Nicholas Pok

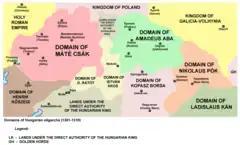
The Pok dominion (orange) among the other oligarchs

Under these chaotic conditions, Nicholas Pok, among others, also could establish a dominion independently of the king. Nicholas had started to expand his influence over the territories that surrounded his possessions and castles (e.g., Szamosújvár). Presumably he also built the Somlyó Castle. Acquiring landholdings across the river Szamos (Someș), Nicholas became the incontestable lord in Northwest Transylvania for decades (in the basin between the rivers Tisza and Szamos), which later mostly was part of the so-called "Partium" from the 16th century. His territory roughly covered Szatmár, Ugocsa and Máramaros counties. Albeit Nicholas was one of the "oligarchs" in the Kingdom of Hungary plagued by anarchy, civil wars and fragmentation, he has not so much notorious like Matthew Csák, Amadeus Aba or Ladislaus Kán. Otherwise, the Pok clan also had land possessions in Győr, Nógrád, Gömör, Kraszna and Kolozs Counties. Nicholas and his brothers possessed contiguous lands, the Somlyó lordship (present-day Șimleu Silvaniei, Romania) in the region of Szilágyság (Sălaj). Until 1285, they also owned Szigliget Castle in Zala County which was the kindred's only stone castle before 1290. Probably Nicholas seized the fortification arbitrarily without the permission of the king.